Indigo revolt

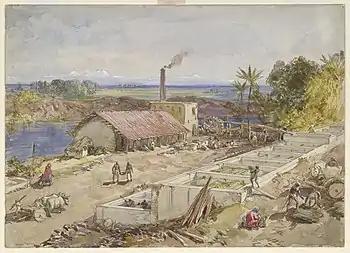
A Bikaner dye factory in Bengal, 1867.

The Indigo revolt (or Nil bidroha; Bengali: নীল বিদ্রোহ) was a peasant movement and subsequent uprising of indigo farmers against the indigo planters, that arose in Bengal in 1859, and continued for over a year. The village headmen (Mandals) and substantial ryots were the most active and numerous groups who led the peasants. Sometimes disgruntled former employees of European planters - 'gomashta' or 'diwan' of the Indigo factories, took the lead to mobilise the peasants against the Indigo planters.